The Thirst (novel)

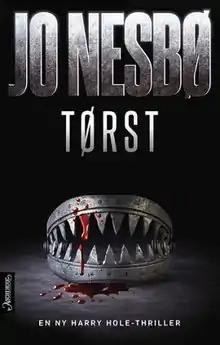
First edition (Norwegian)

The Thirst (2017) is a crime novel by Norwegian writer Jo Nesbø, the eleventh in the Harry Hole series.